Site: brandenburg
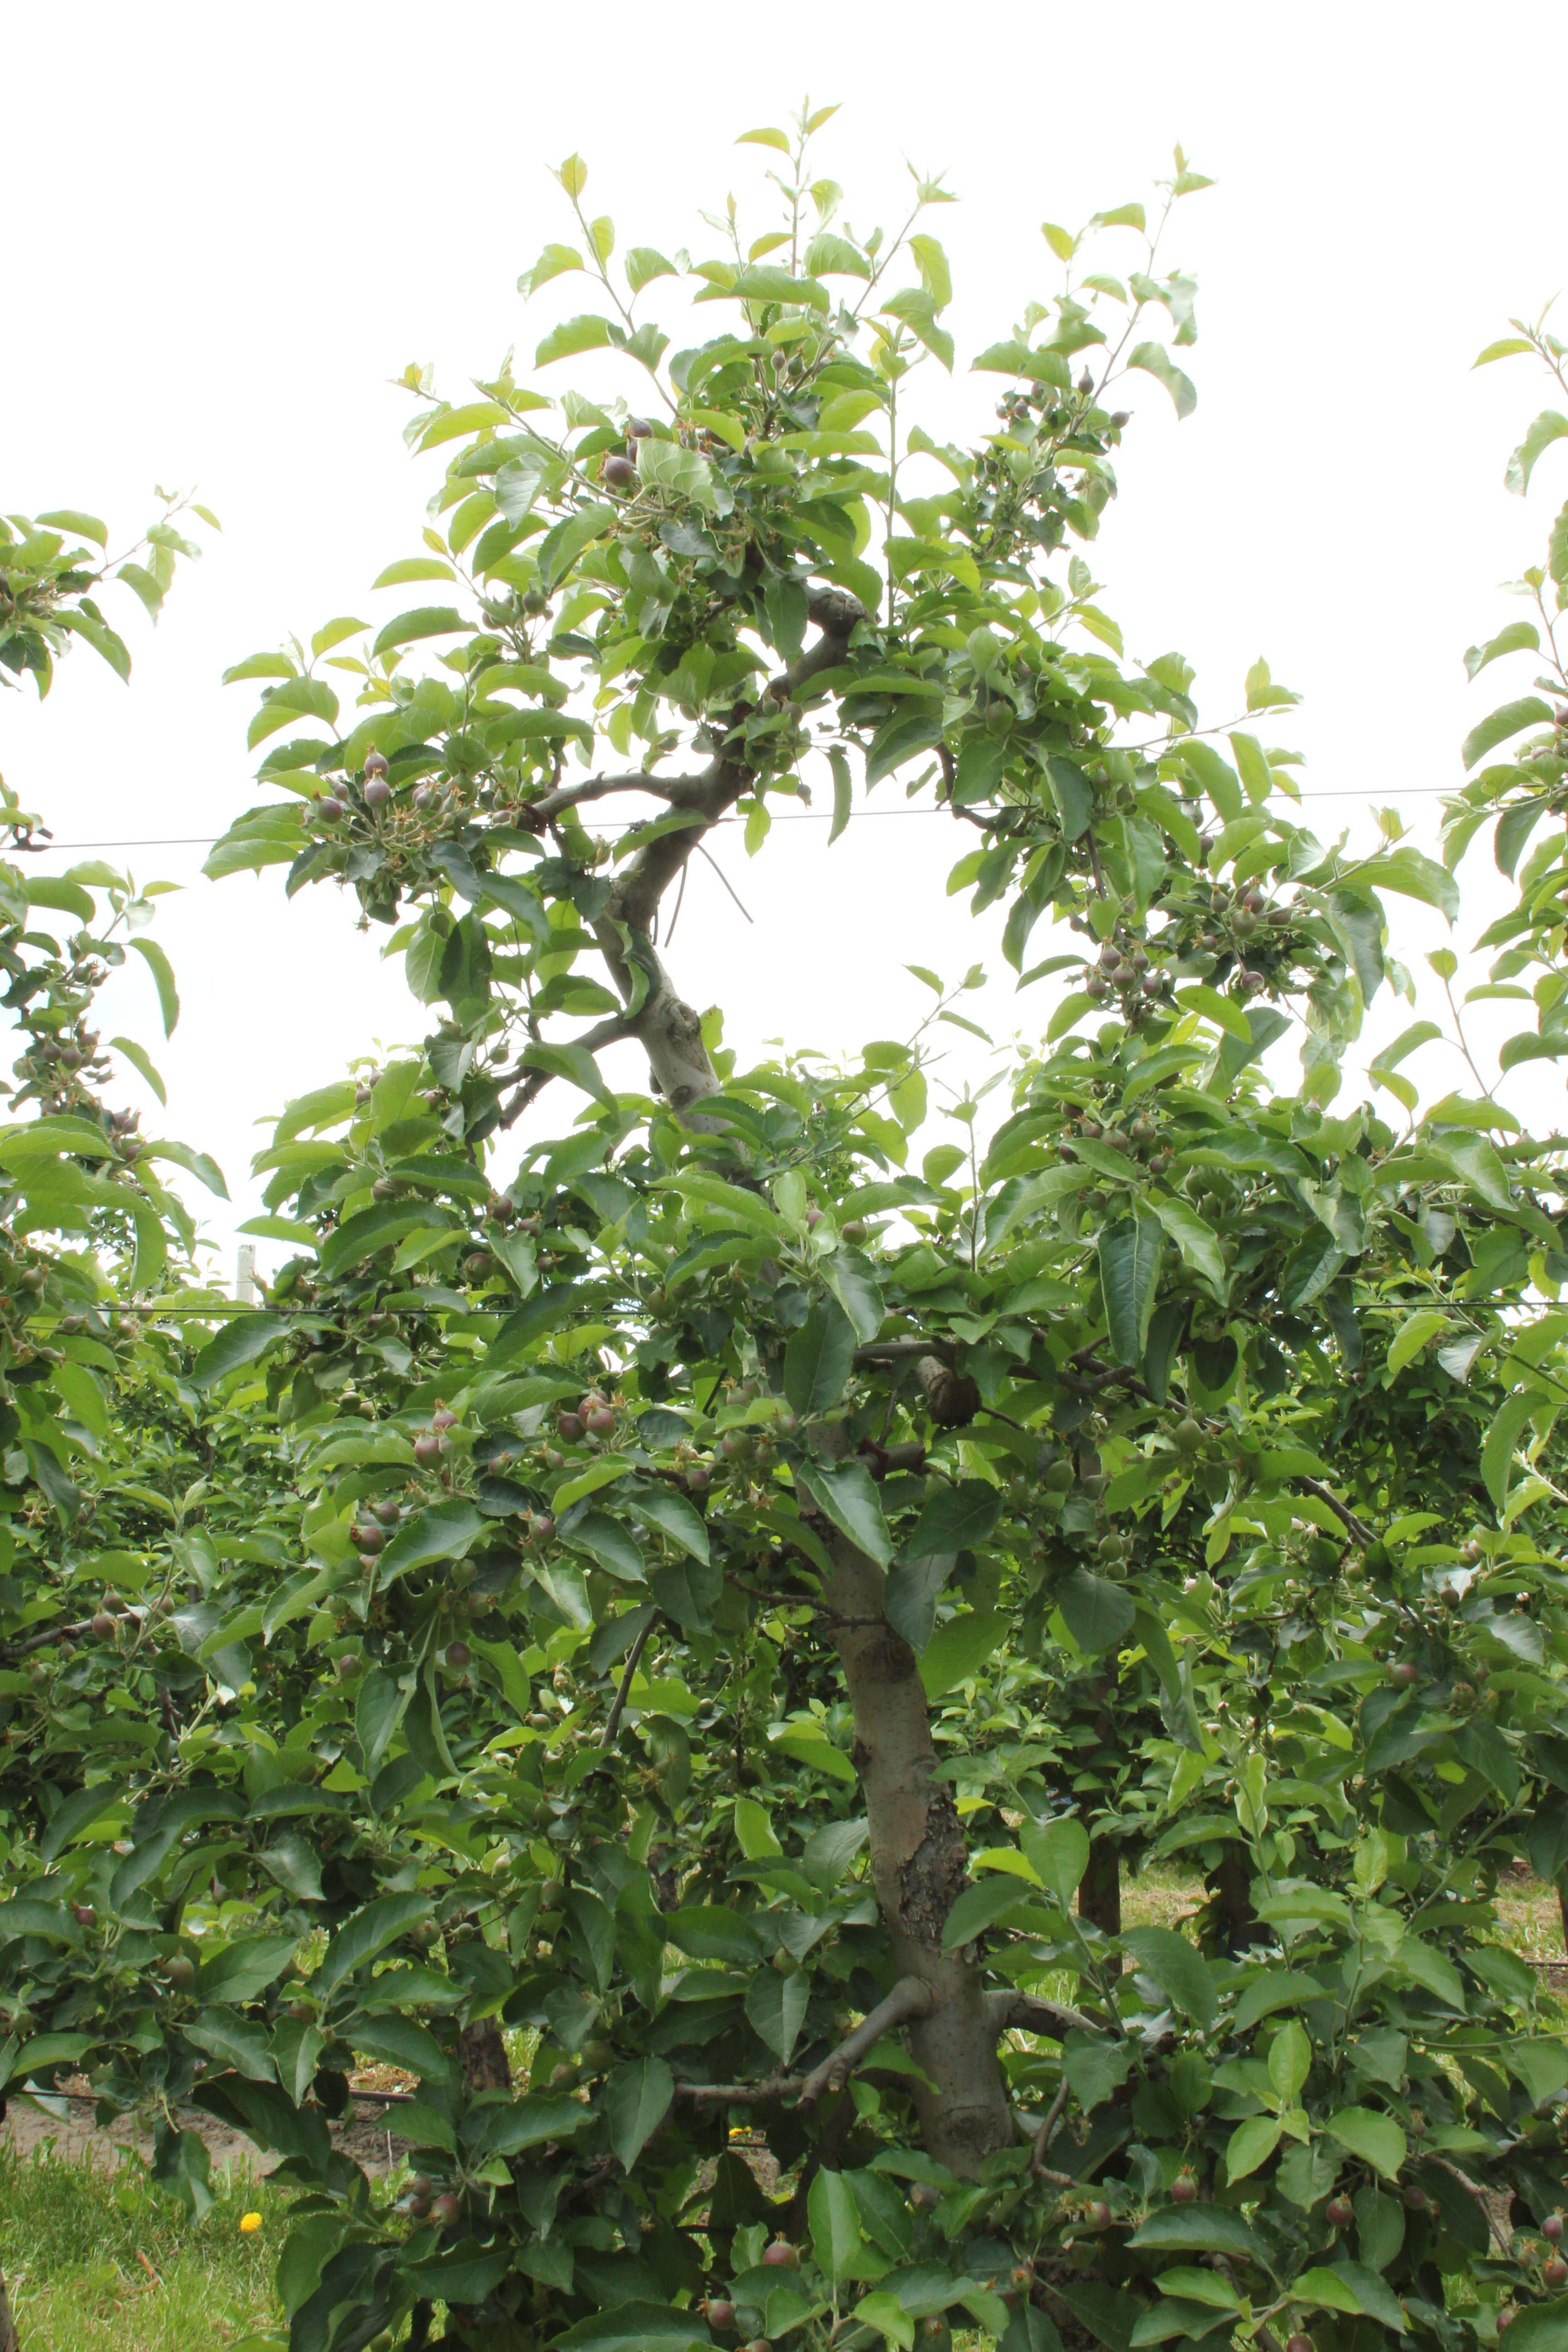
Growth stage (BBCH 72): Development of fruit